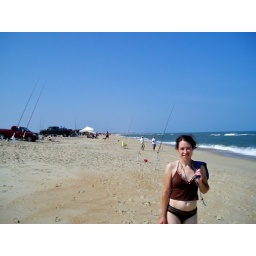
We played in the sand and swam in the ocean in a little section between the fishing poles.